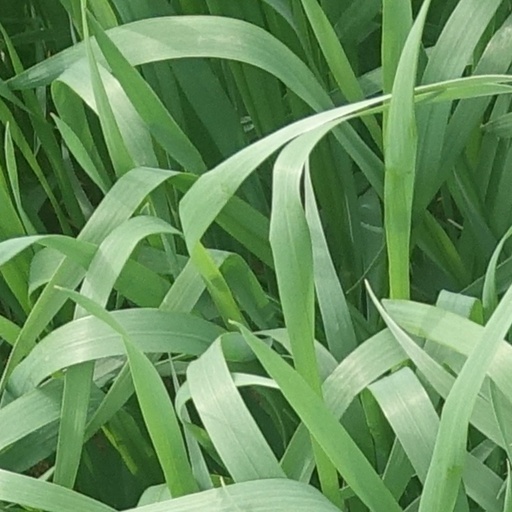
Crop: wheat